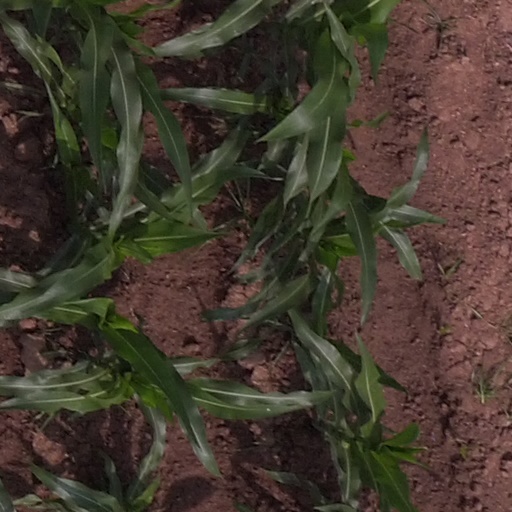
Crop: maize; corn